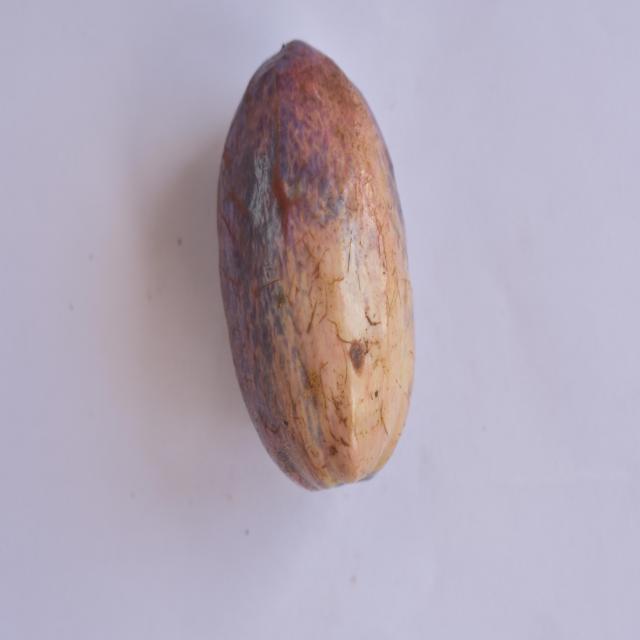
Plum grade: unripe